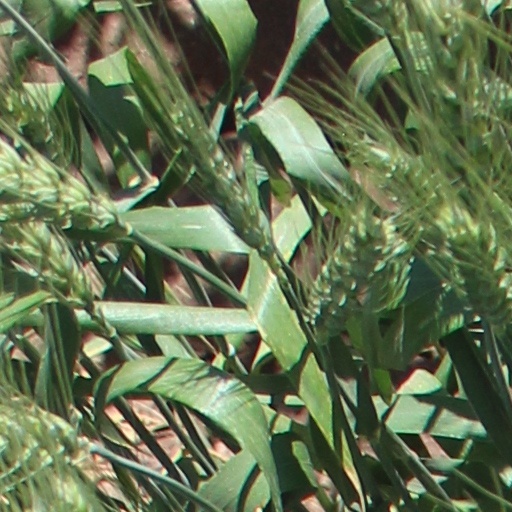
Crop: wheat